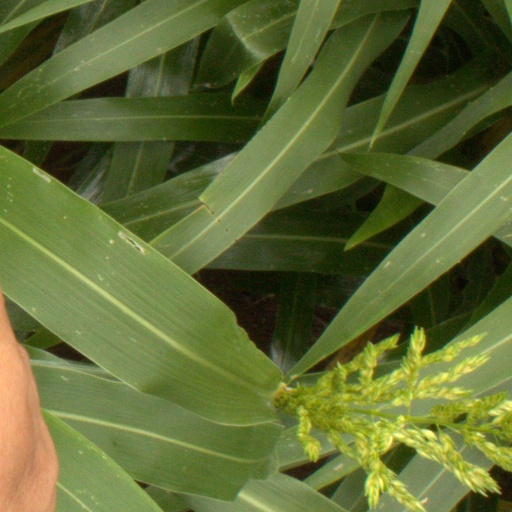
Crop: sorghum